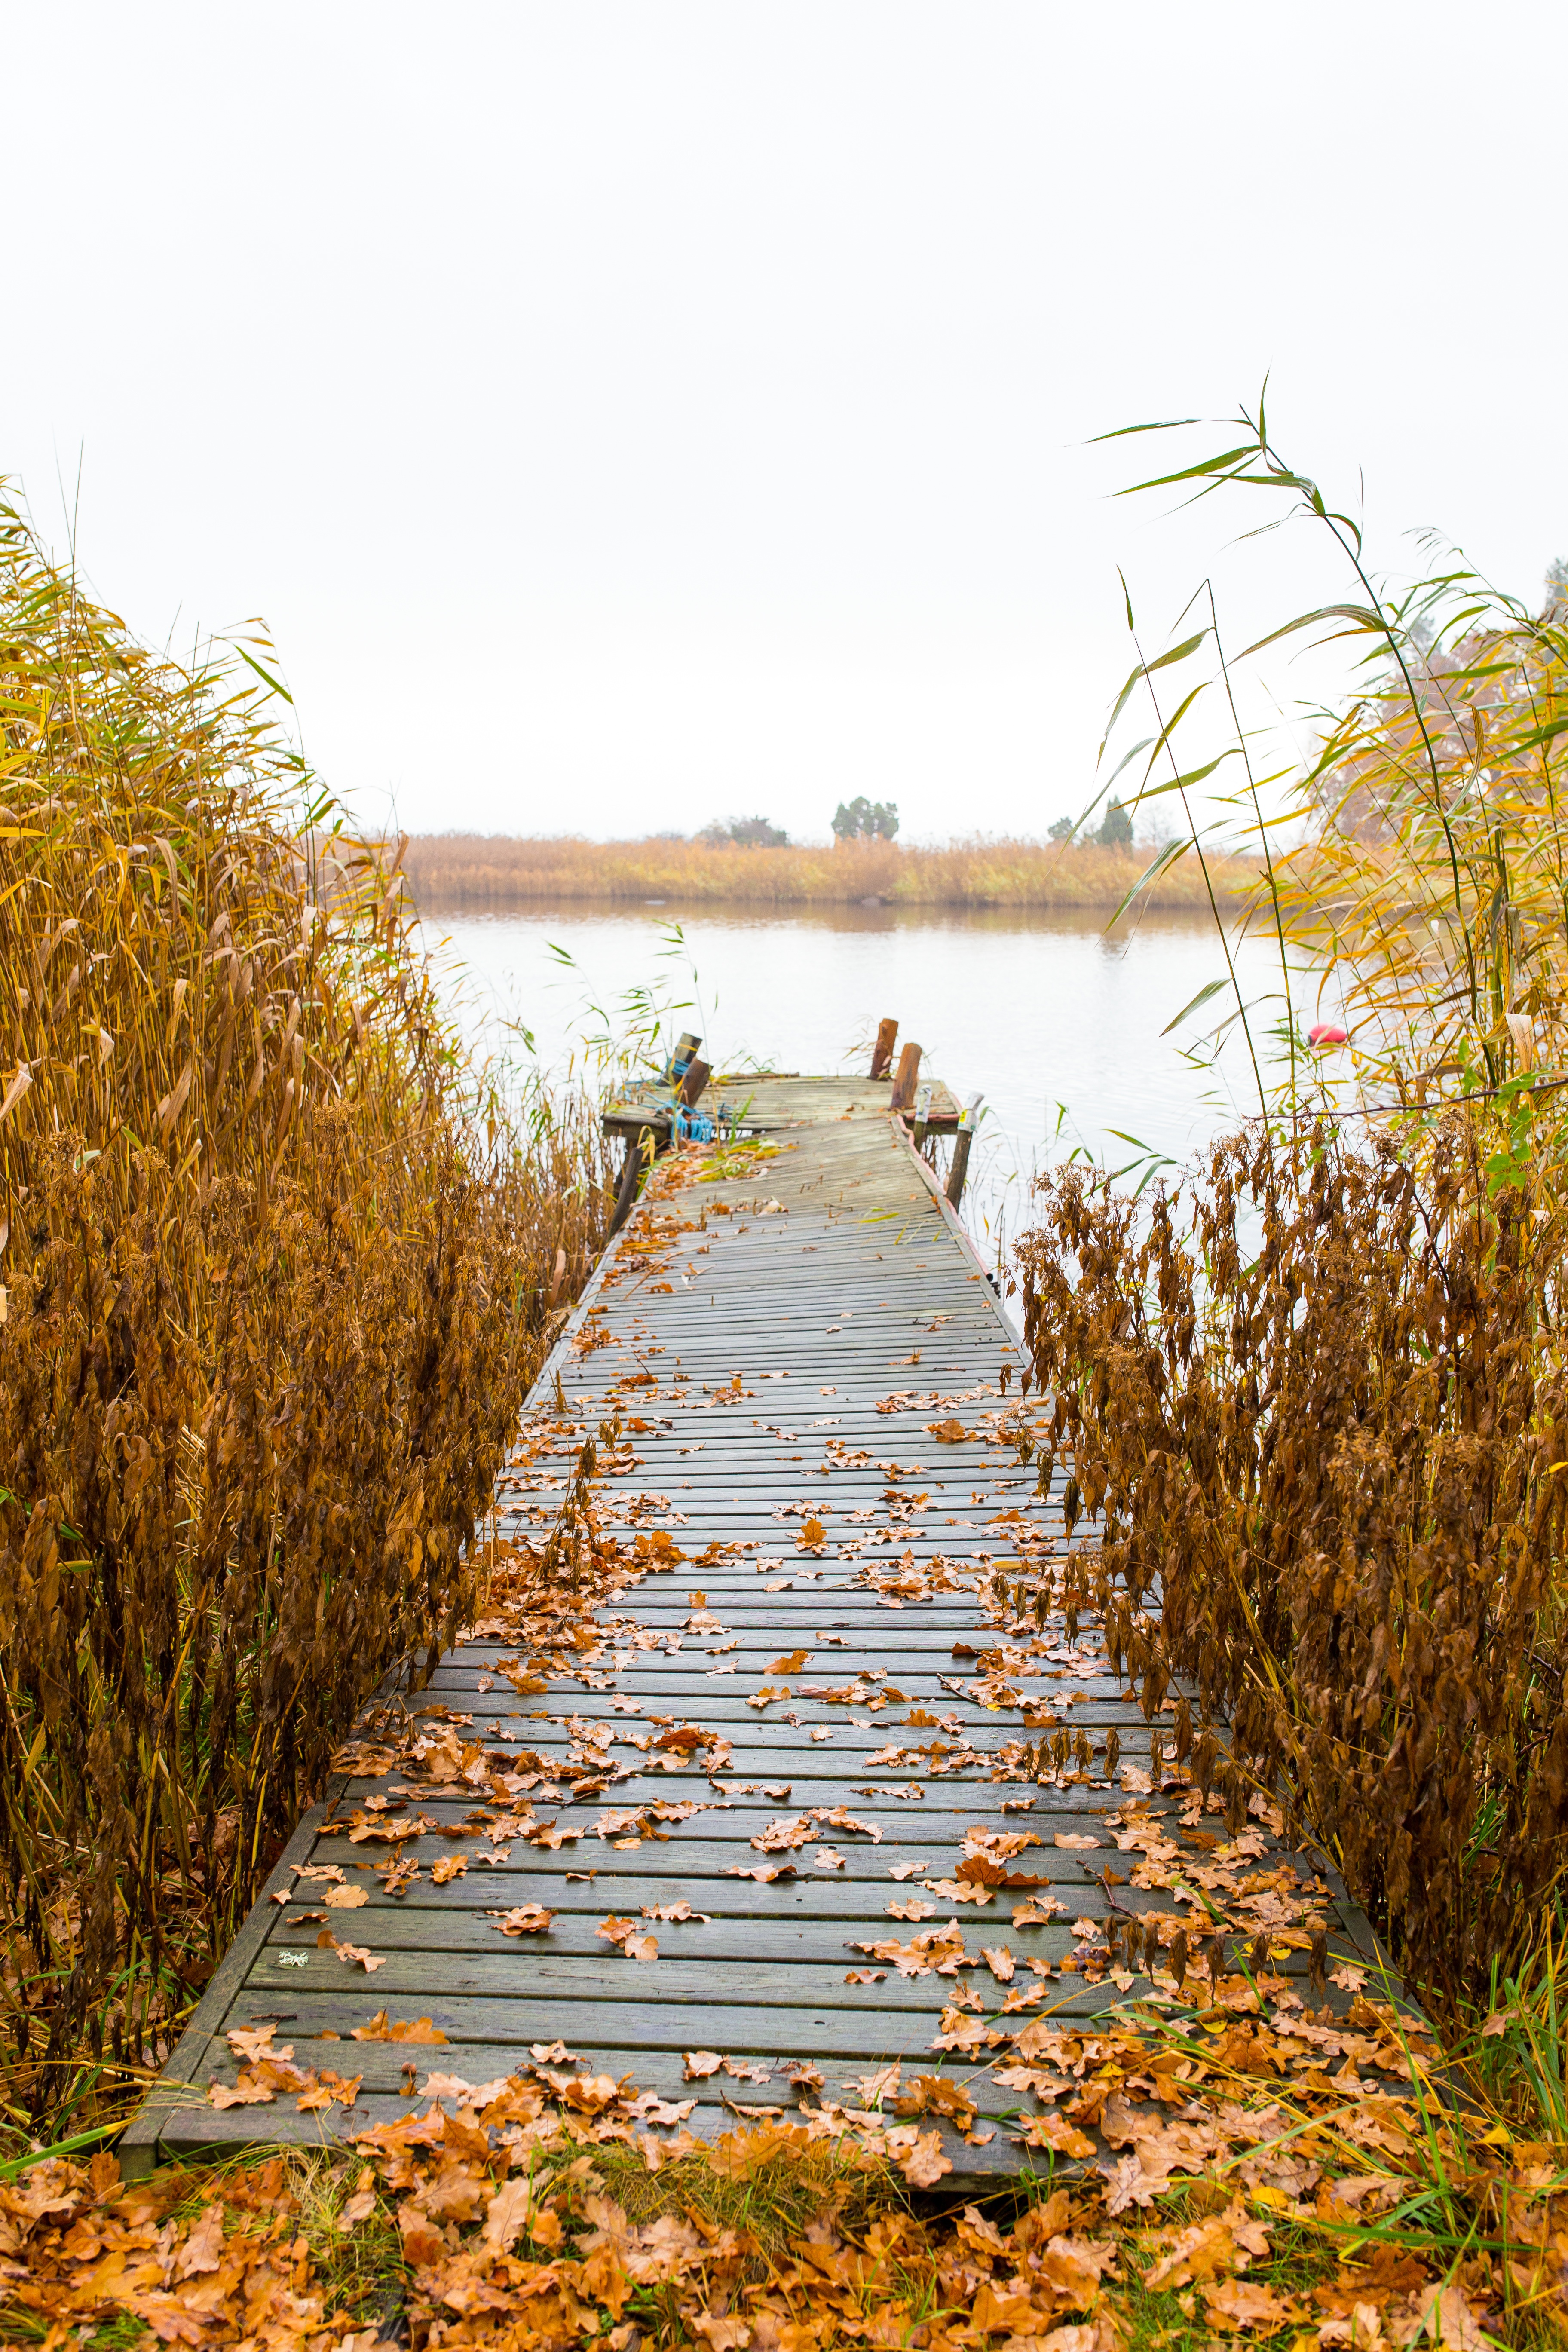
tree, nature, grass, marsh, sunlight, morning, leaf, shore, lake, river, pond, reflection, autumn, agriculture, season, waterway, body of water, wetland, habitat, ecosystem, natural environment, grass family